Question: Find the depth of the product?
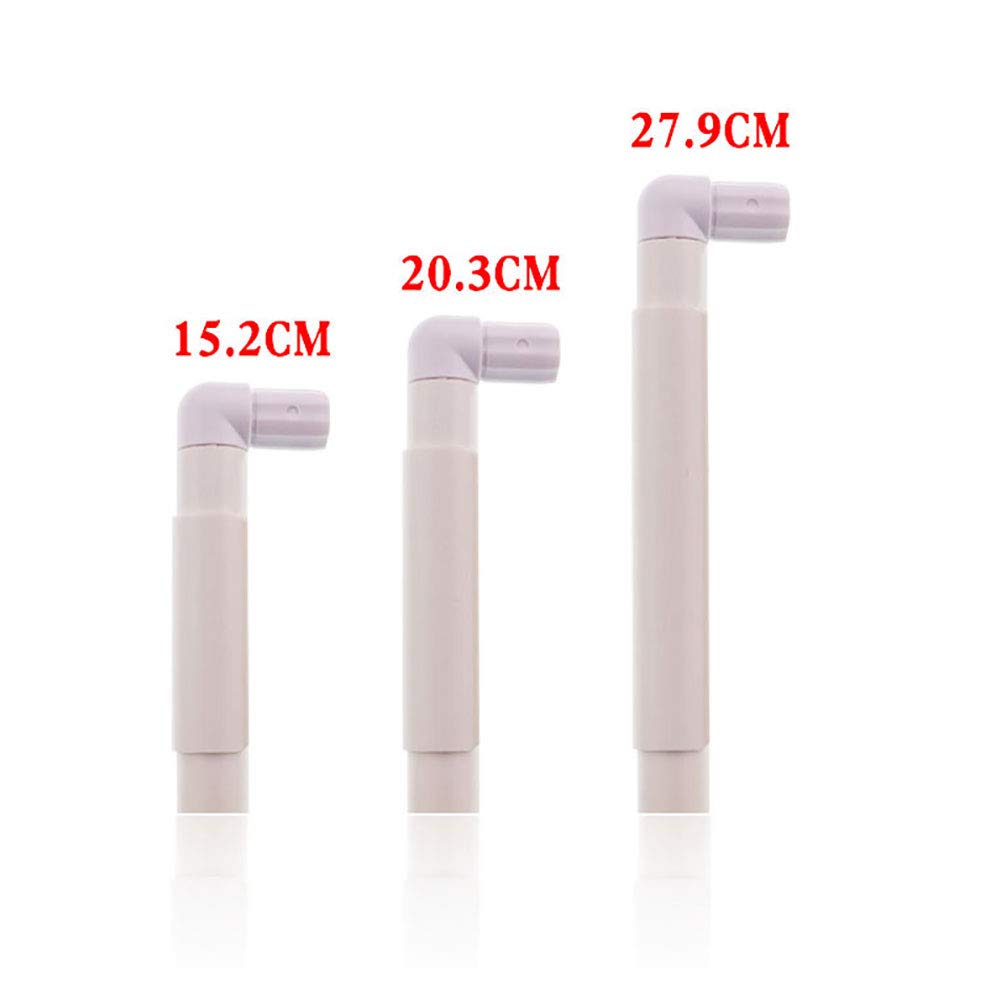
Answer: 27.9 centimetre